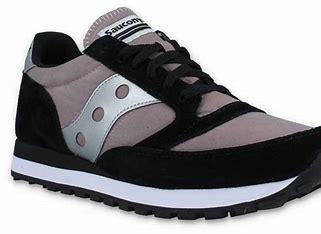
Brand: Saucony
Model: Jazz 81